James Roose-Evans

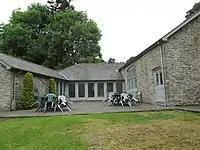
Hall Barn at the Bleddfa Centre

The Bleddfa Centre, in Powys, was founded in 1974 by Roose-Evans and his partner Hywel Jones. The Bleddfa Centre hosts seminars, workshops and retreats, and aims to encourage the exploration of the relationship between art and life, and between the creative and the spiritual.